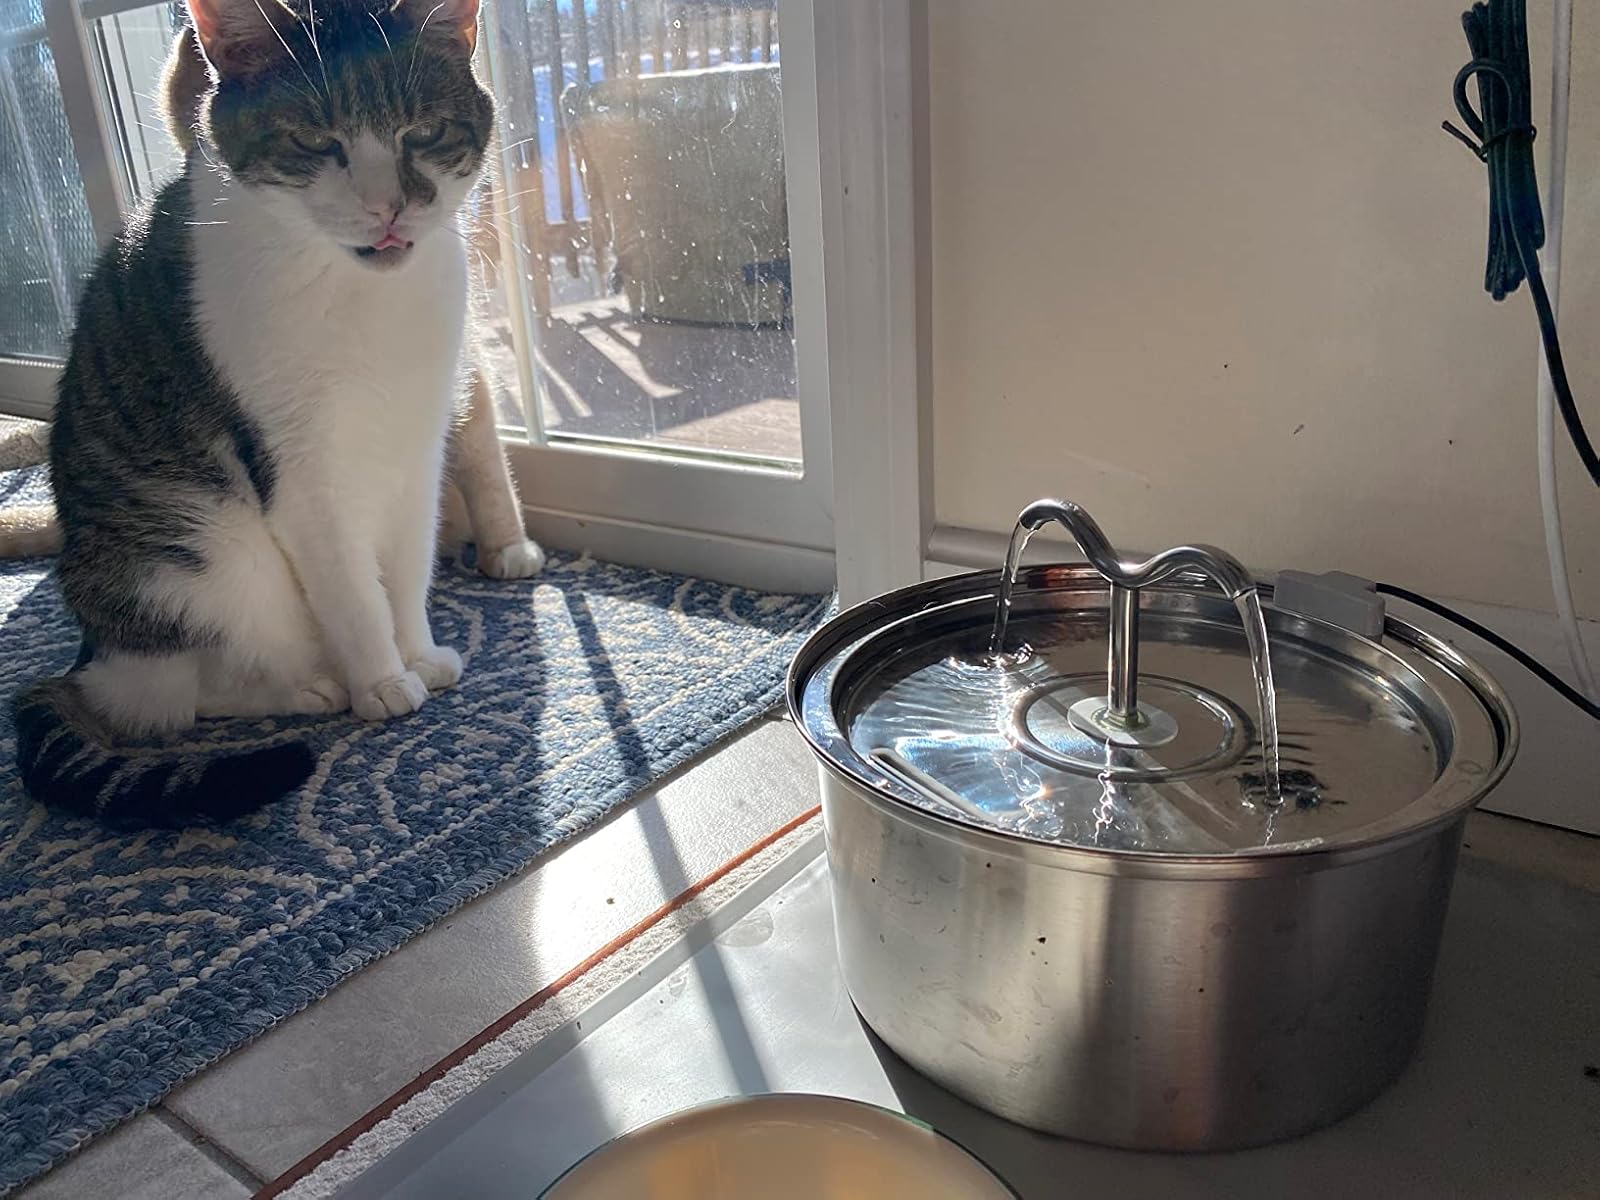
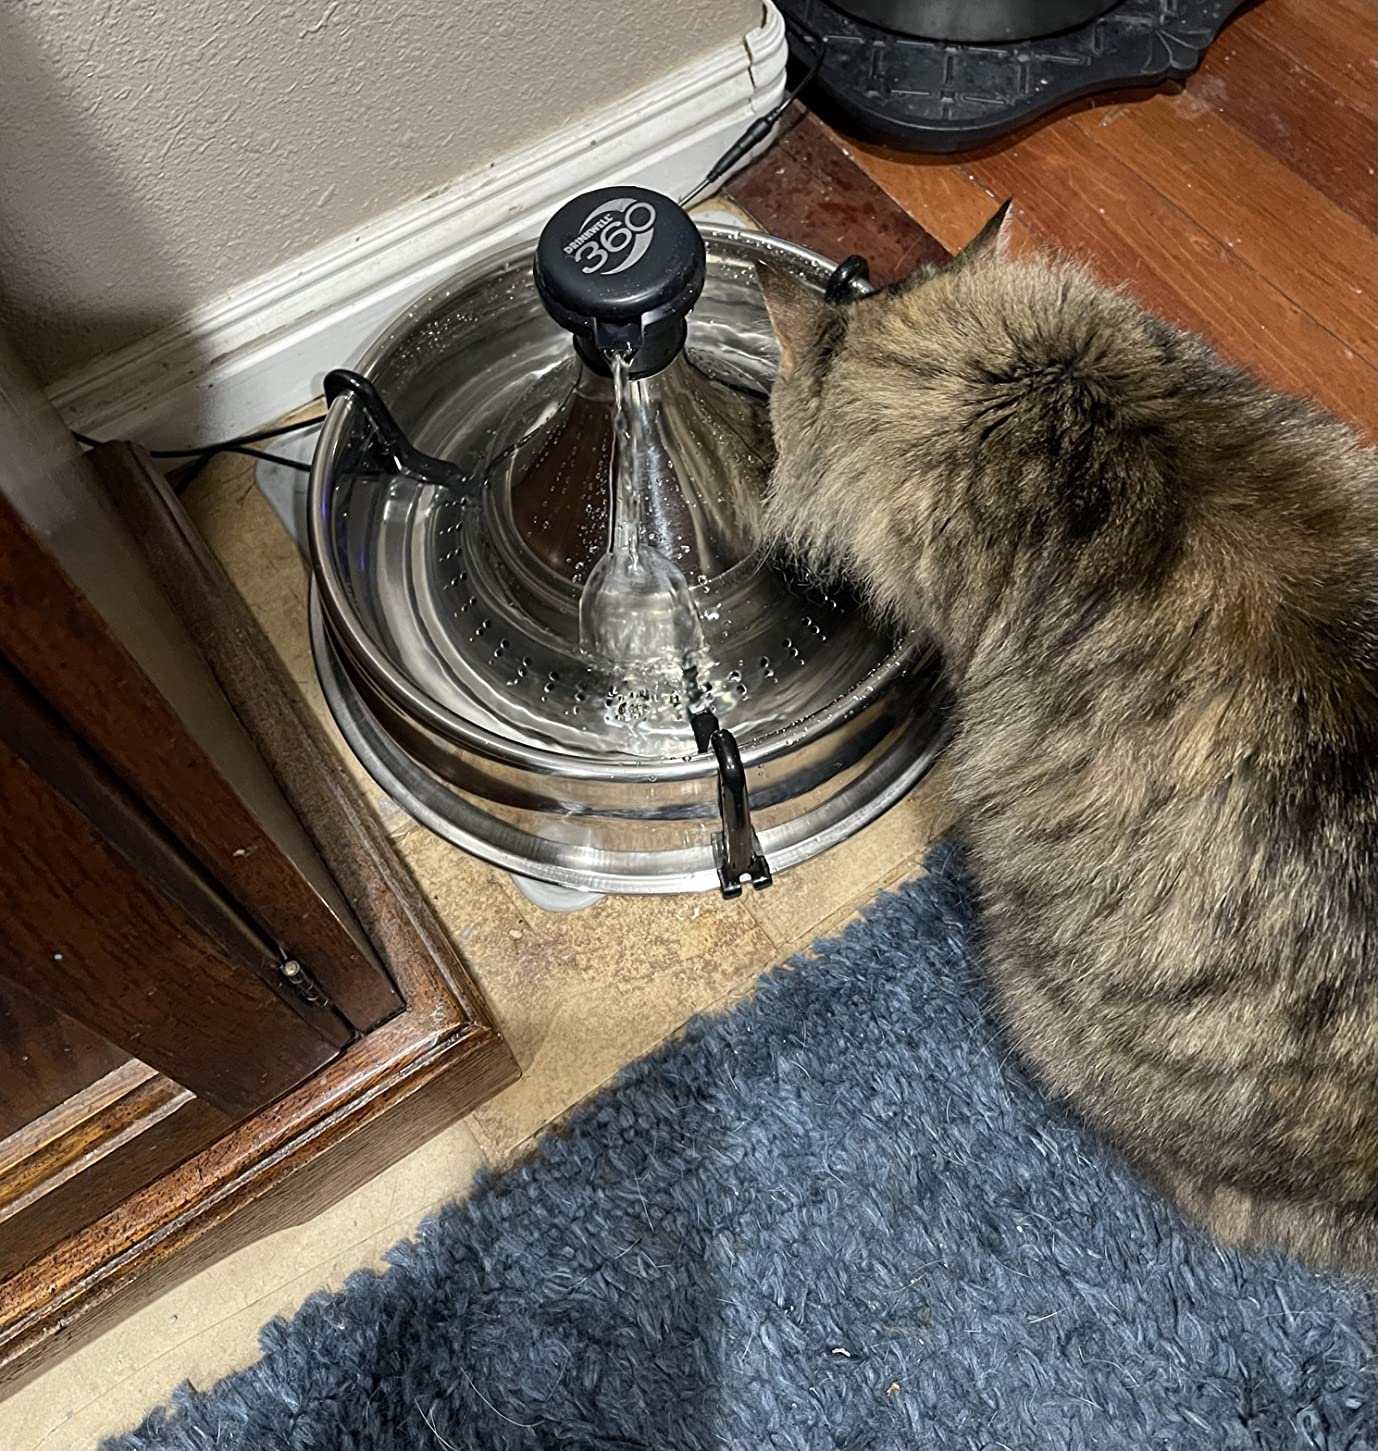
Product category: items_bowl
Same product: no